Buddhism in Japan

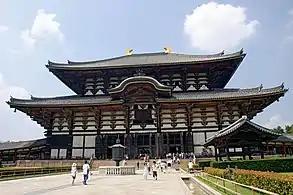
Tōdai-ji, the head temple of the Kegon school

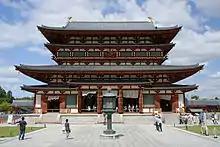
The Golden Hall ("kondō") at Yakushi-ji

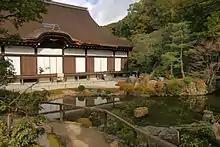
Chion-in, the head temple of Jōdo-shū.

The Six Nara Schools are the oldest Buddhist schools in Japan. These schools came to Japan from Korea and China during the late 6th and early 7th centuries. They are associated with the ancient capital of Heijō-kyō (present-day Nara), where they founded the famed "seven great temples of the southern capital" ("Nanto Shichi Daiji" 南都七大寺).